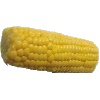
Label: Corn 1